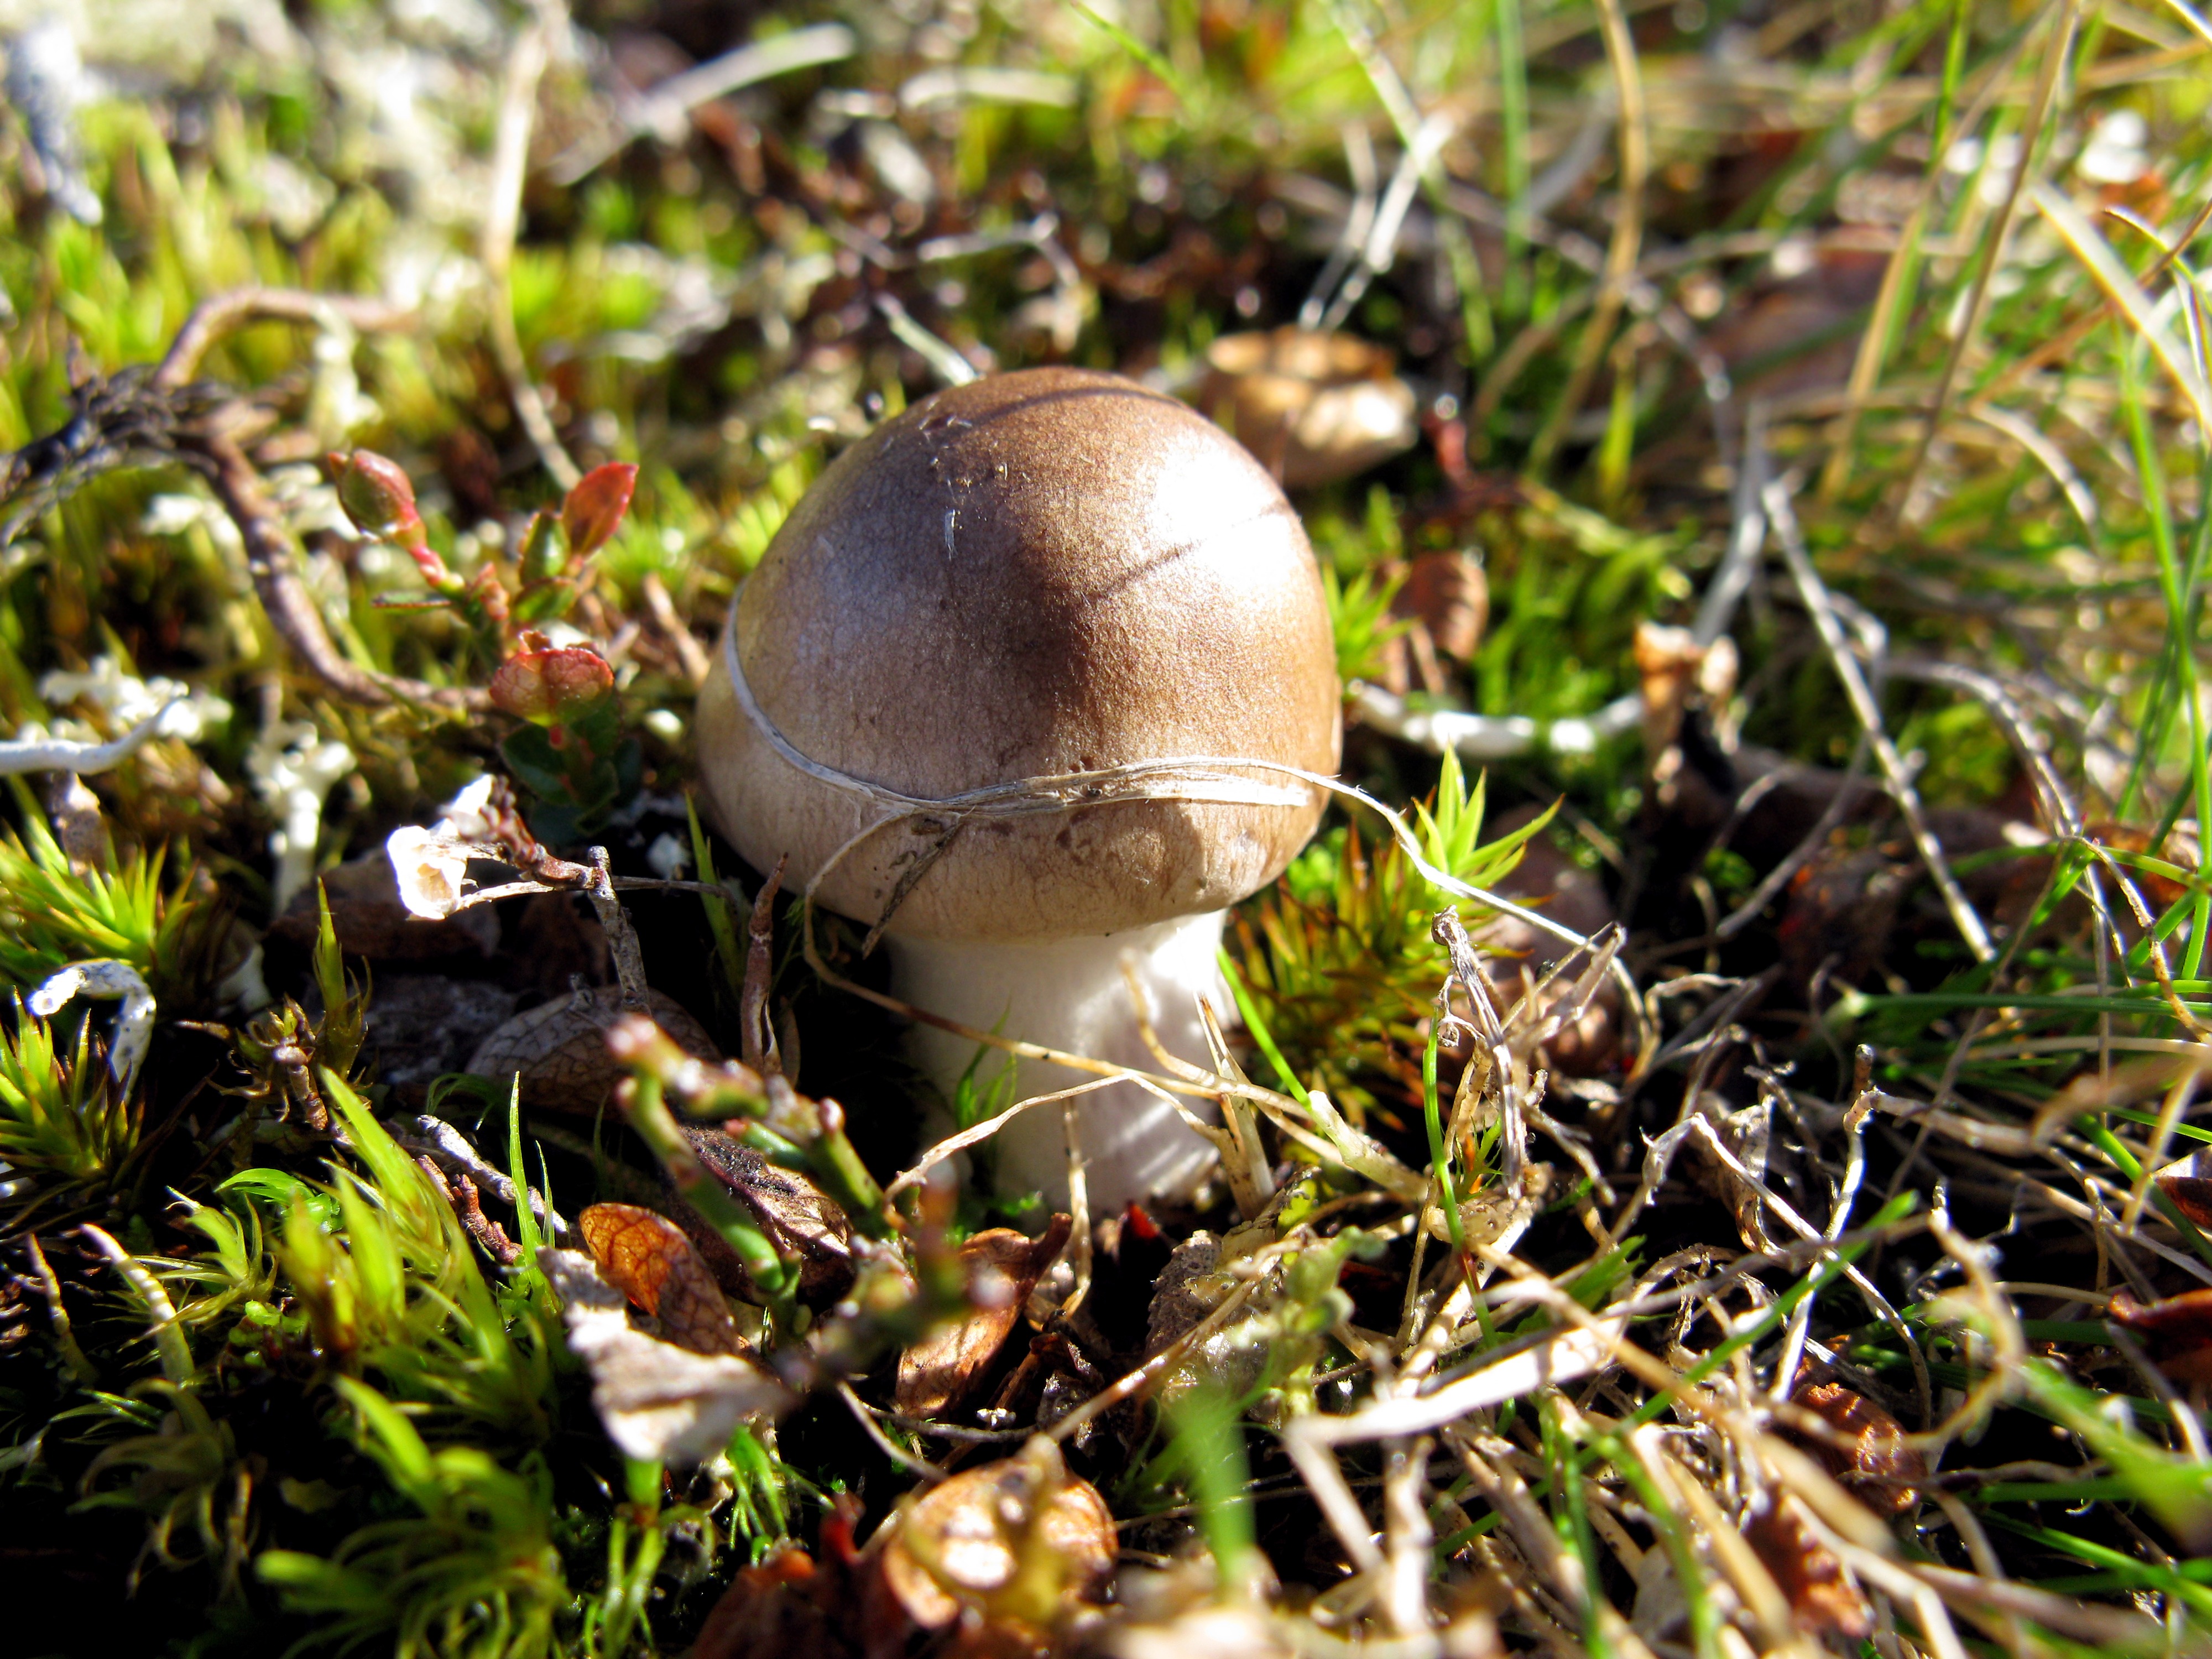
forest, grass, plant, hiking, lawn, flower, moss, autumn, mushroom, flora, fungus, trekking, mountains, sweden, woodland, agaricus, macro photography, lapland, edible mushroom, agaricomycetes, agaricaceae, penny bun